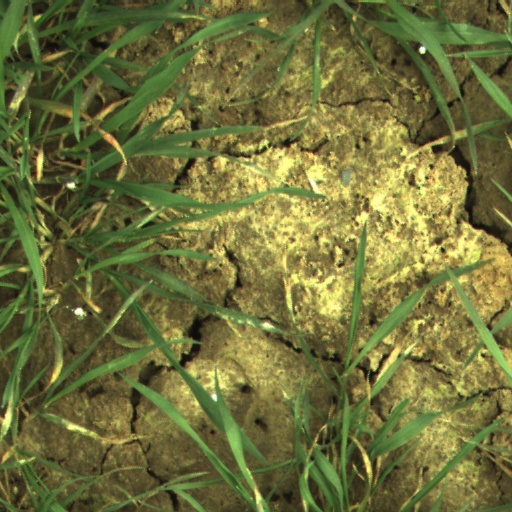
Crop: wheat